Woodchuck Lodge

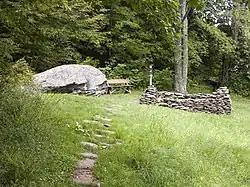
Boyhood rock and grave of John Burroughs

Woodchuck Lodge is a historic house on Burroughs Memorial Road in a remote part of the western Catskills in Roxbury, New York. Built in the mid-19th century, it was the last home of naturalist and writer John Burroughs (1837–1921) from 1908, and is the place of his burial. The property is now managed by the state of New York as the John Burroughs Memorial State Historic Site, and the house is open for tours on weekends between May and October. The property is a National Historic Landmark, designated in 1962 for its association with Burroughs, one of the most important nature writers of the late 19th and early 20th centuries.